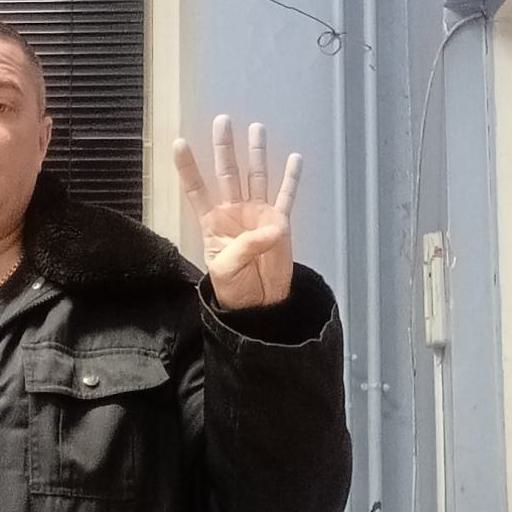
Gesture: four